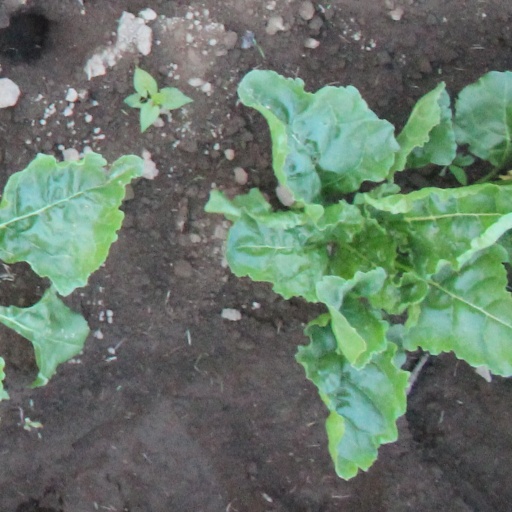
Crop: sugar beet